Electoral district of Inala

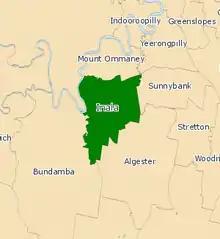
Electoral map of Inala 2008

The electoral district of Inala is an electoral district of the Legislative Assembly of Queensland in south-west Brisbane. It includes the suburbs of Inala, Ellen Grove, Forest Lake, Doolandella, Durack, Wacol, Richlands and parts of Oxley. It borders the electoral districts of Mount Ommaney, Miller, Algester, Jordan, Bundamba and Moggill.